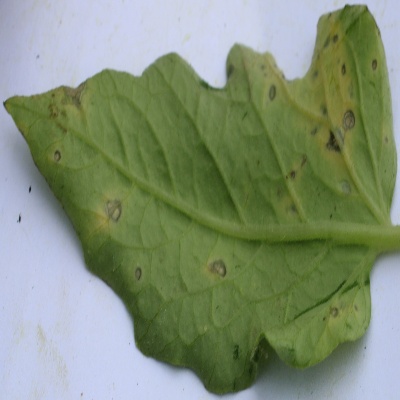
Crop: Tomato
Condition: leaf blight